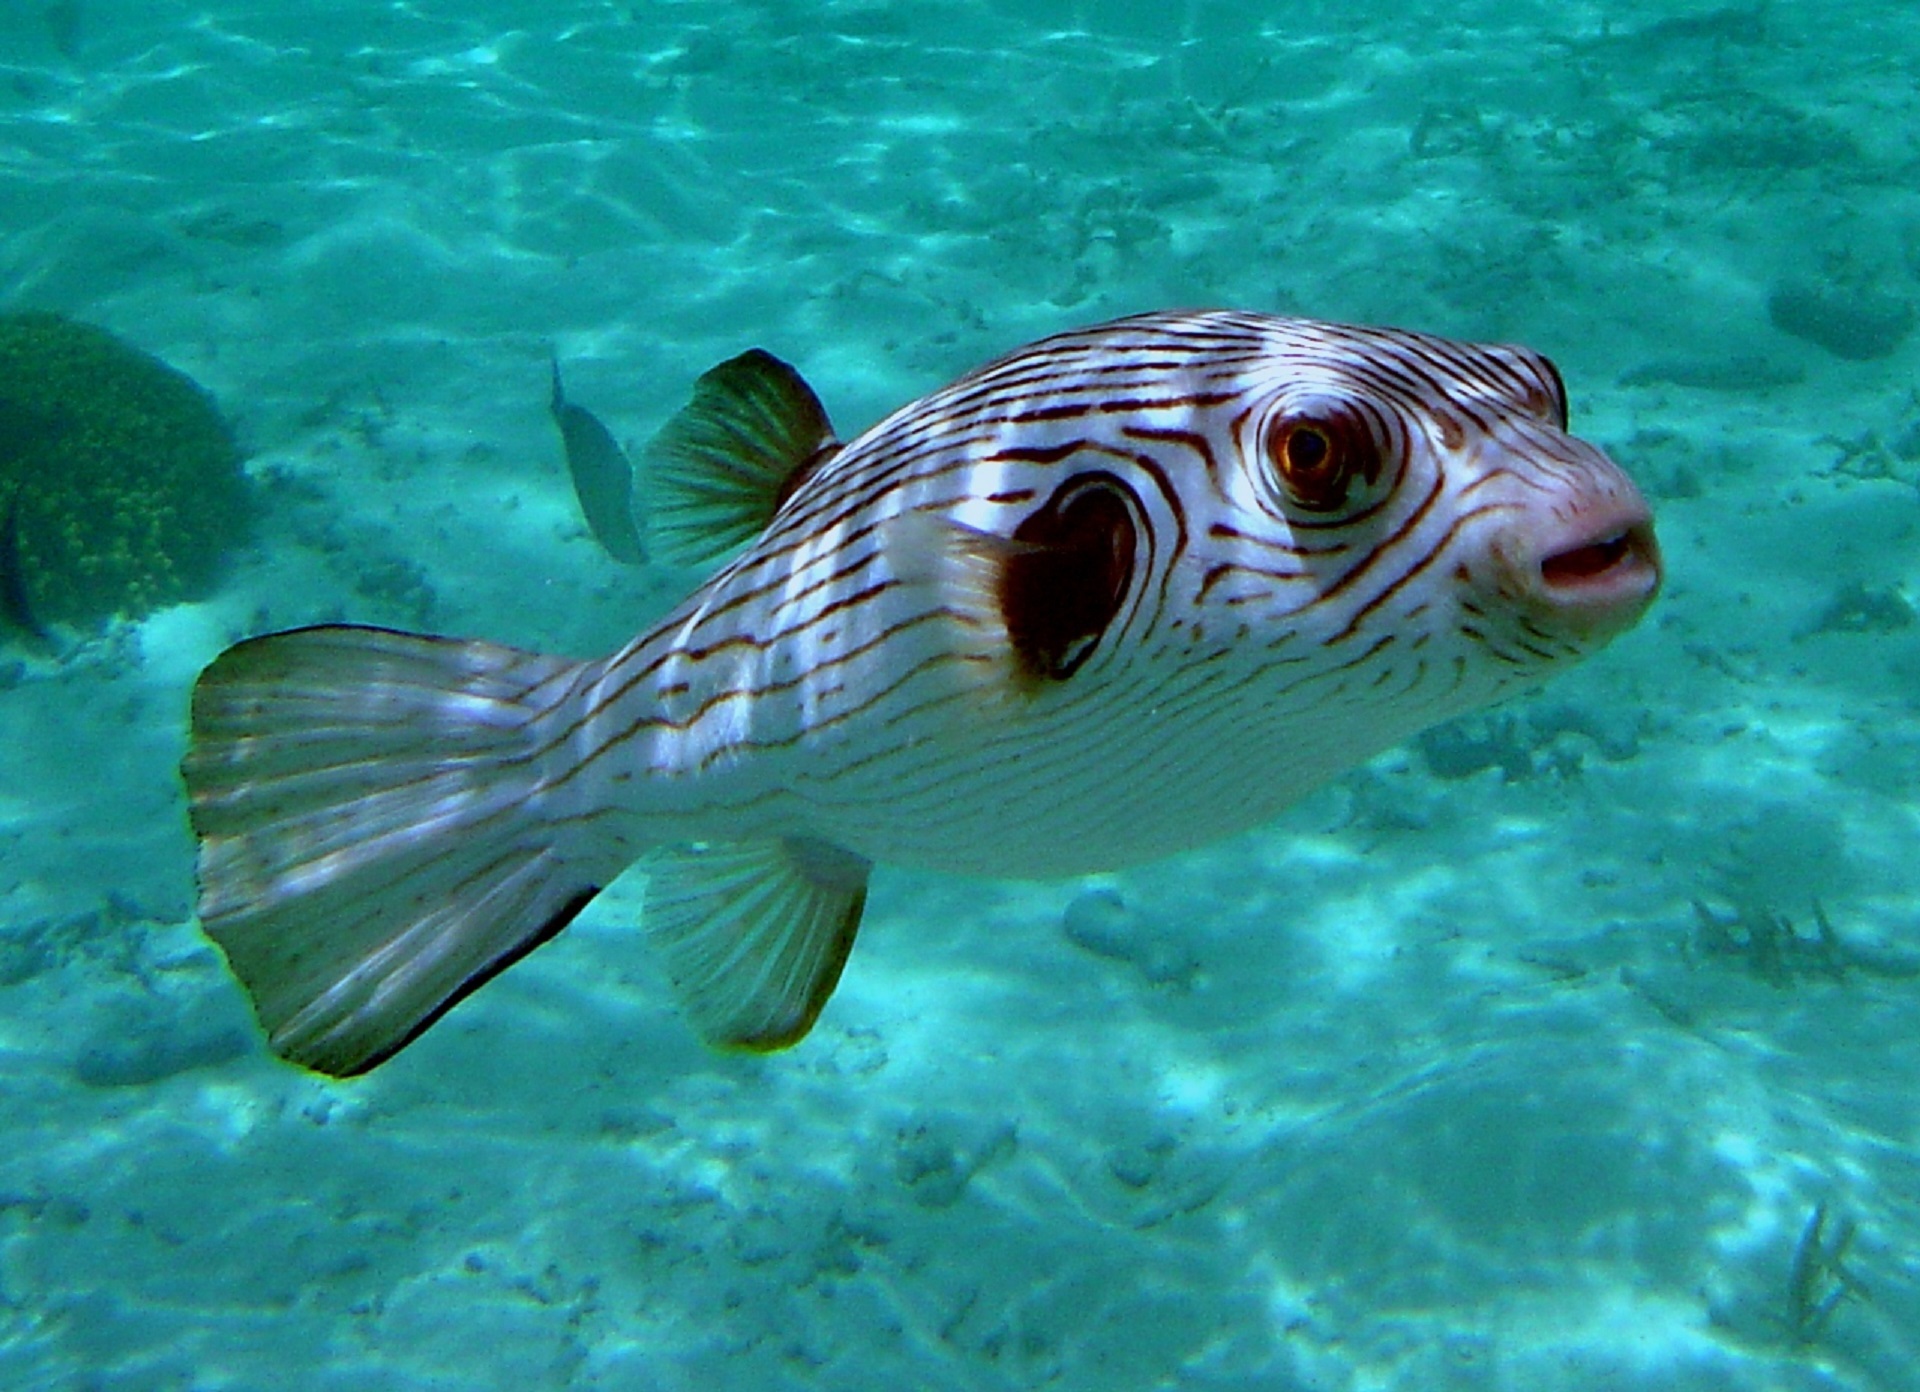
sea, ocean, underwater, tropical, biology, fish, swimming, coral reef, marine life, reef, aquarium, saltwater, puffer, loggerhead, marine biology, coral reef fish, deep sea fish, narrow lined puffer, arothron manilensis